Holy Island Group

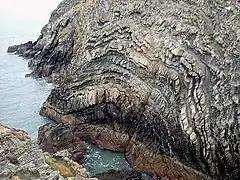
Folded meta-sandstones and mudstones of the South Stack Formation, a subdivision of the Holy Island Group

The Holy Island Group is a sequence of metasedimentary rocks of Cambro-Ordovician (Furongian to Tremadocian) age found in northern and western Anglesey and the adjacent Holy Island in North Wales. It comprises four formations; a lower South Stack Formation, an overlying Holyhead Formation, a succeeding Rhoscolyn Formation and an uppermost New Harbour Formation. The South Stack Formation outcrops on Holy Island, between Holyhead and South Stack and at Rhoscolyn, and also inland on Anglesey itself between Mynydd Mechell and Carreglefn. The Holyhead and Rhoscolyn formations are restricted to the Holyhead Mountain and Rhoscolyn areas of Holy Island. The New Harbour Formation, which previously enjoyed 'Group' status, is some 2km thick and conformably overlies the Rhoscolyn Formation. It extends across much of northern and western Anglesey and Holy Island.